Connor Ingram

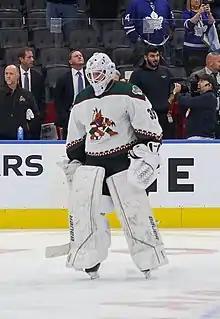
Ingram playing against the Toronto Maple Leafs on October 17, 2022

Ingram made his professional debut on October 7, 2017, with the Crunch. He made 15 saves on 18 shots in an overtime loss to the Rochester Americans. Ingram recorded his first professional win three weeks later on October 21. He stopped 23 of 24 shots in a 4–1 Crunch win over the Springfield Thunderbirds. On December 9, 2017, Ingram stopped all 18 shots he faced to record his professional shutout over the Belleville Senators. Ingram would finish the regular season with a 20–11–2 record with four shutouts along with a .914 save percentage and 2.33 goals allowed average to help lead the Crunch to the 2018 Calder Cup playoffs. He would split time with Edward Pasquale in the playoffs, posting a 1–3 record with a .904 save percentage and 3.07 goals allowed average. The Crunch would be eliminated in the second round by the eventual Calder Cup champions, the Toronto Marlies.